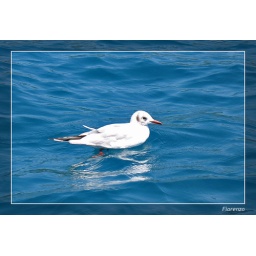
A white bird in the blue of the sea..